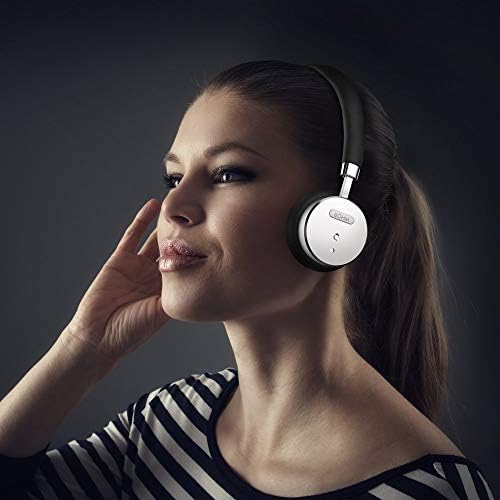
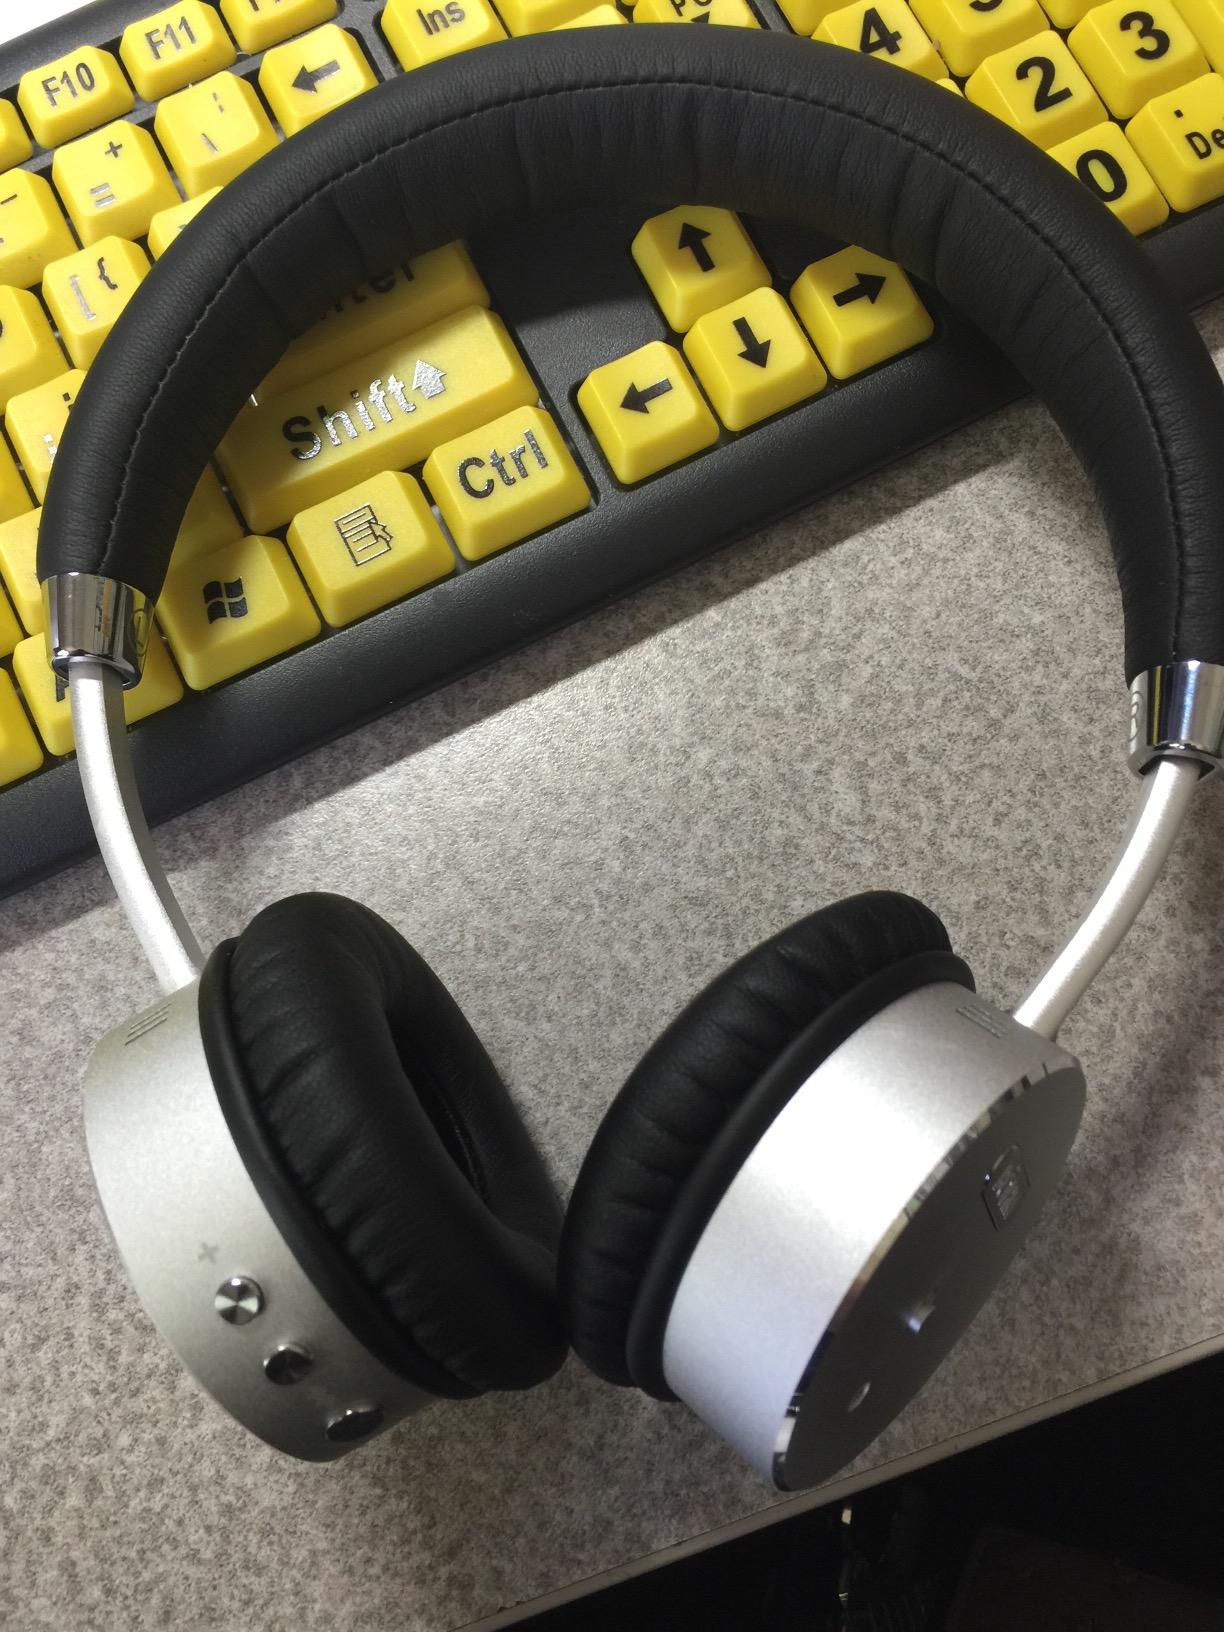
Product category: headphones
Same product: yes